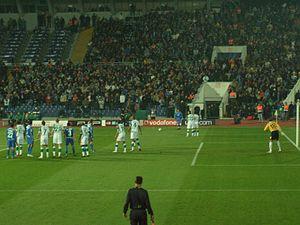
Le stade national Vassil Levski, inspiré du héros national bulgare Vassil Levski, est un des plus grands complexes sportifs de Bulgarie et le plus grand stade du pays. Le stade compte 43 230 sièges et se situe dans le centre de Sofia.